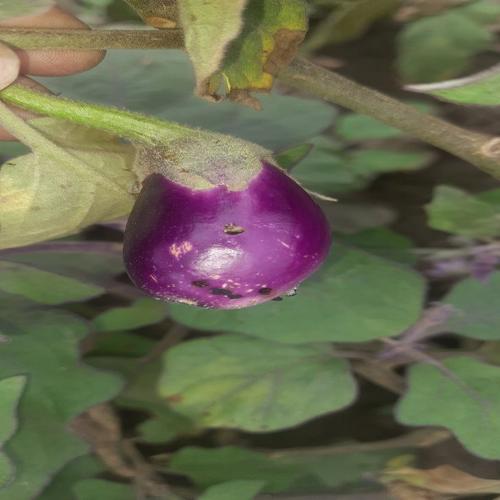
Label: Shoot and Fruit Borer